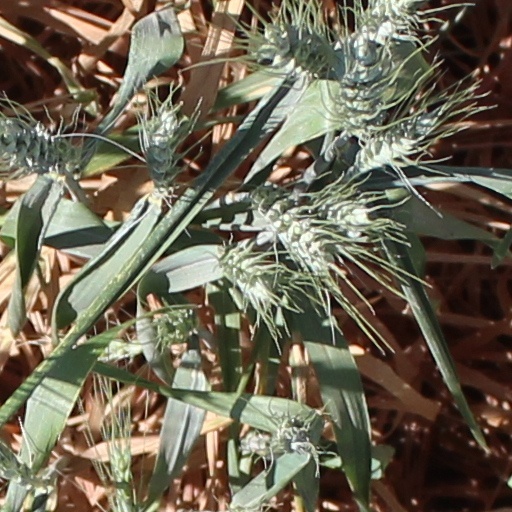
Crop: wheat